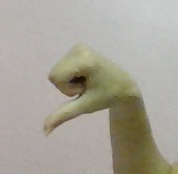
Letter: waw